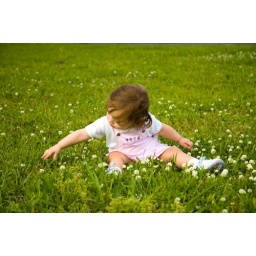
My daughter enjoying the little flowers in a field of grass. Age 2.